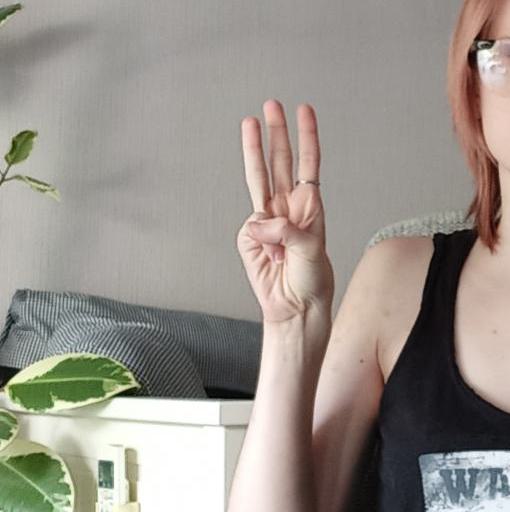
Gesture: three